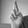
ASL letter: R